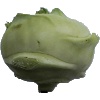
Label: kohlrabi